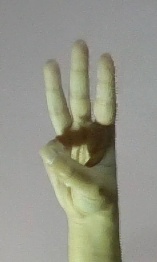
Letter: thaa